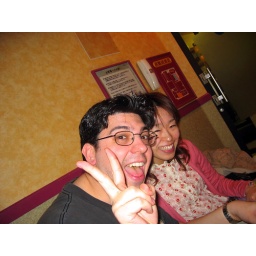
Karaoke with Josh and Tomoe in Tsudanuma. These two are so cute together. I love Tomoe's shirt here.